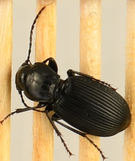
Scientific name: Pterostichus lachrymosus
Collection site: Mountain Lake Biological Station NEON (MLBS), plot MLBS_009